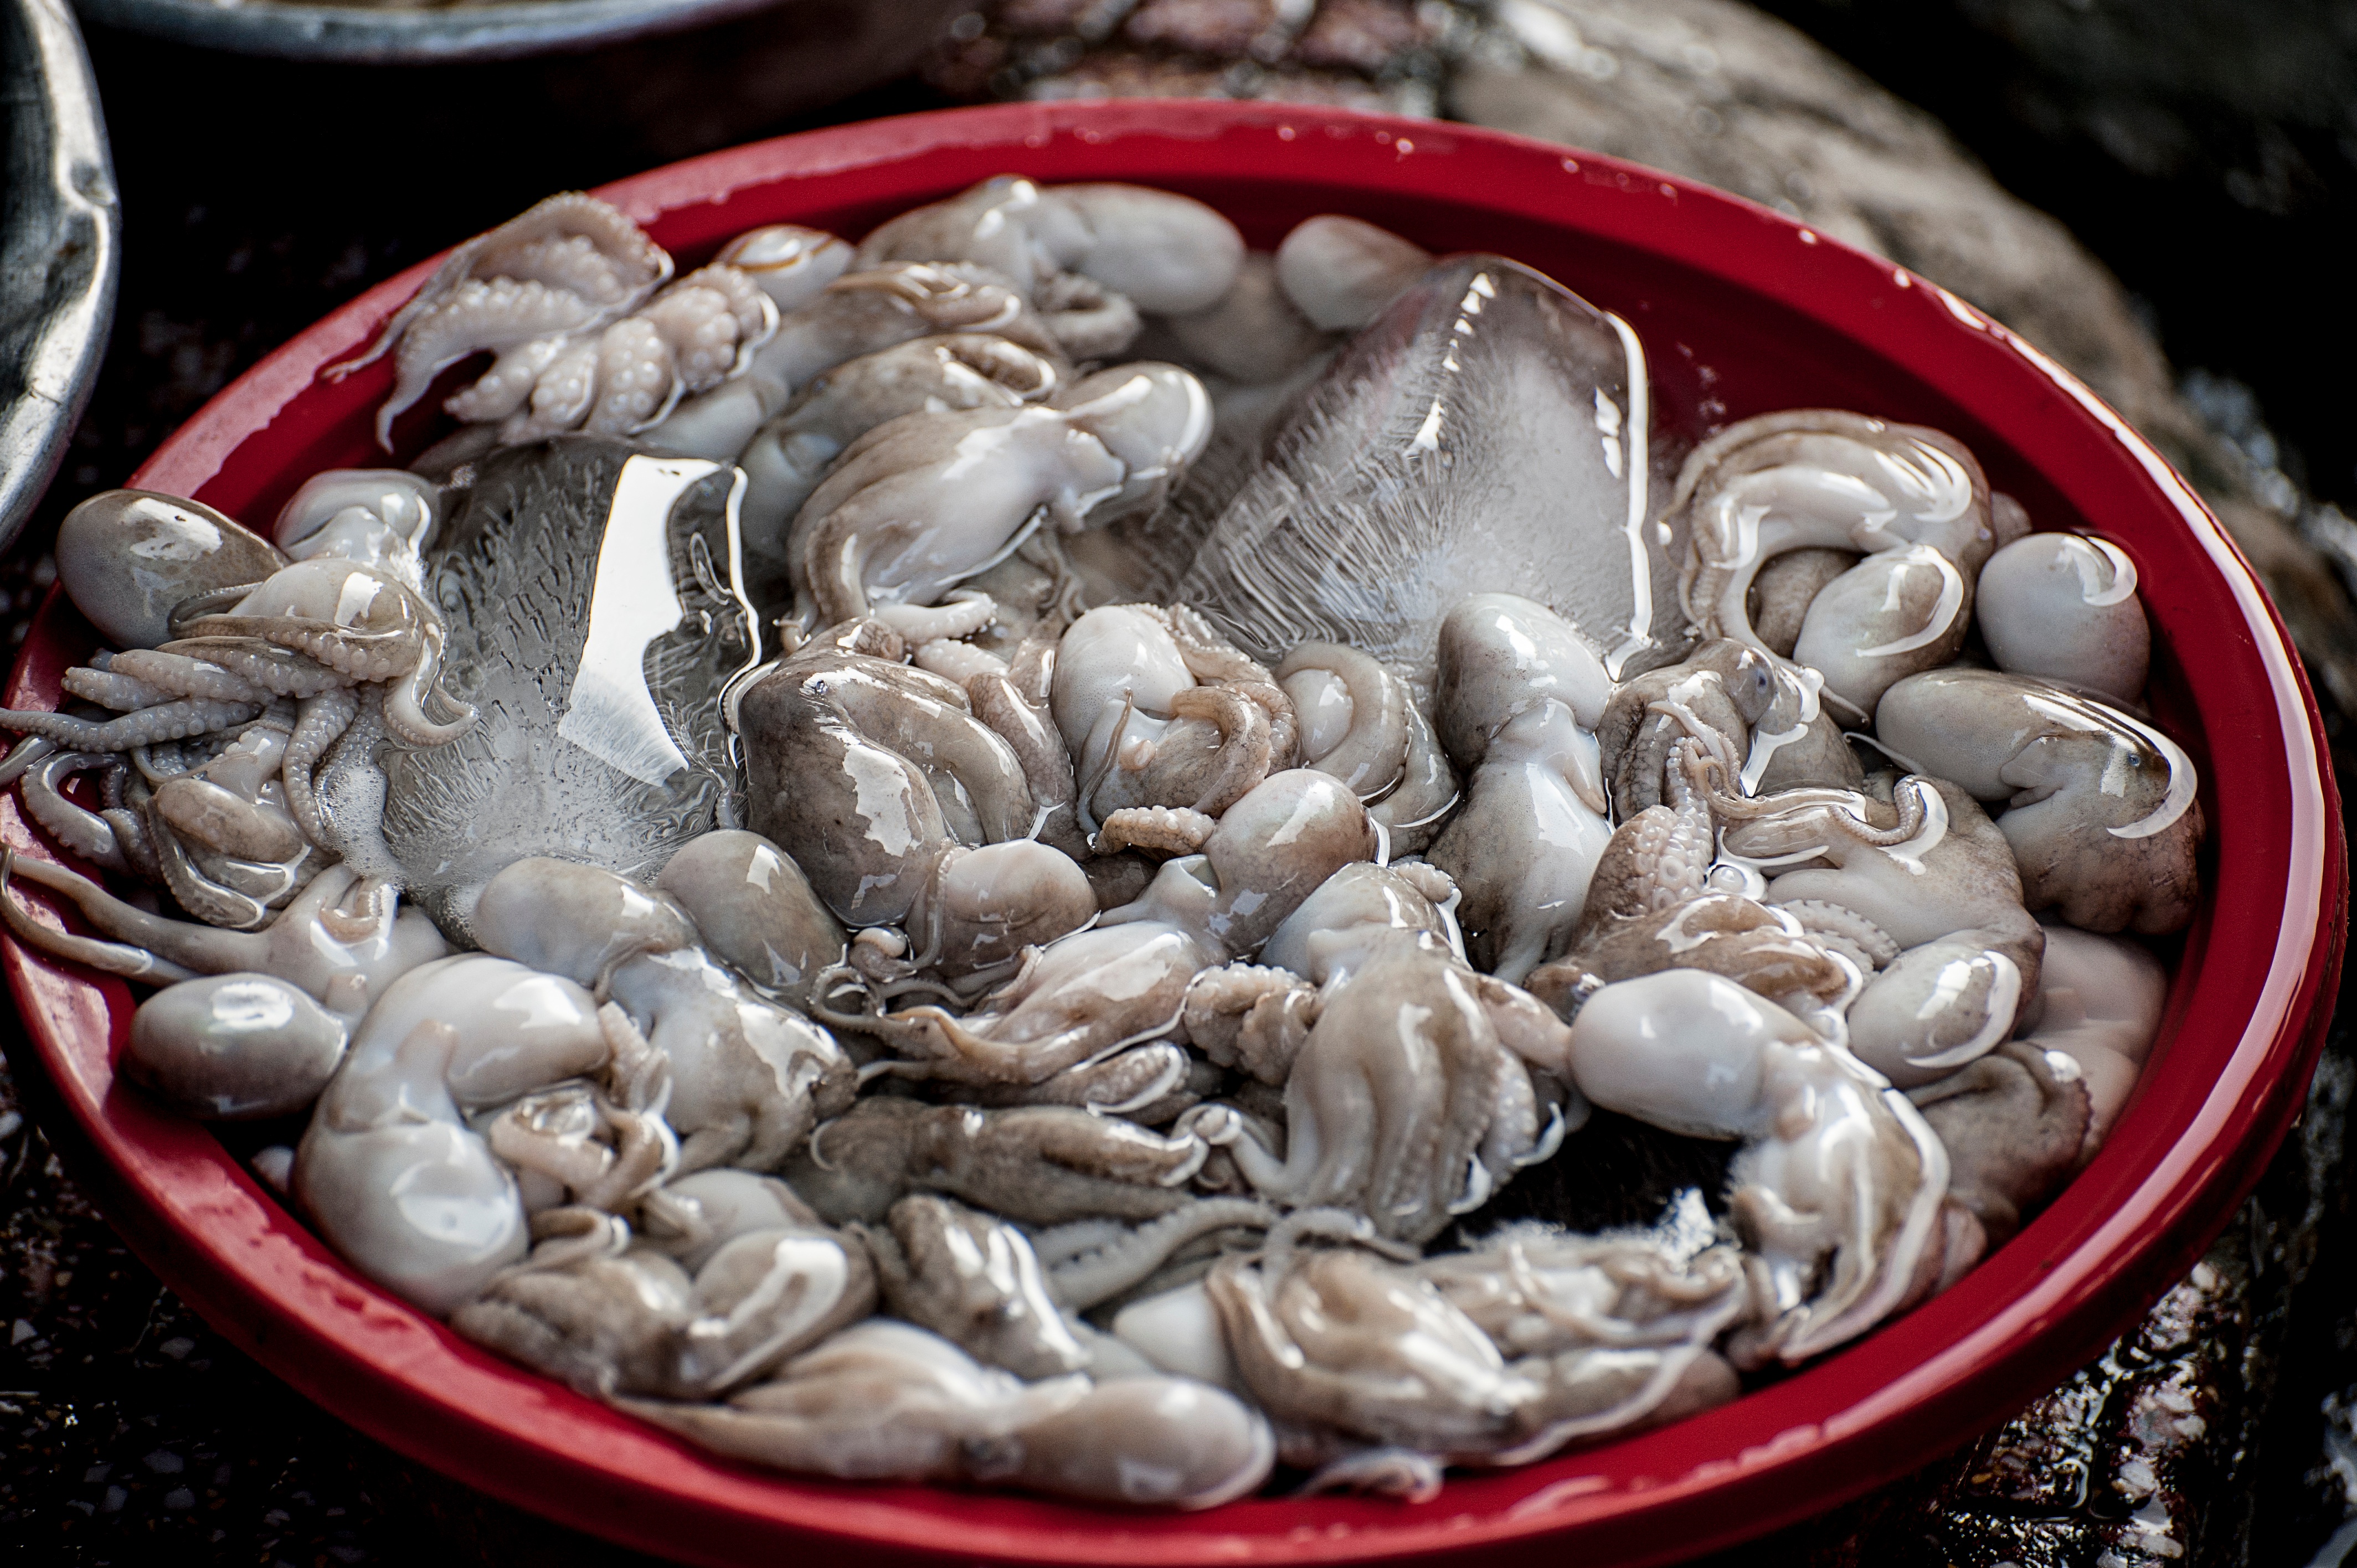
dish, food, produce, oyster, seafood, fish, cuisine, invertebrate, clam, cockle, oyster mushroom, clams oysters mussels and scallops, animal source foods